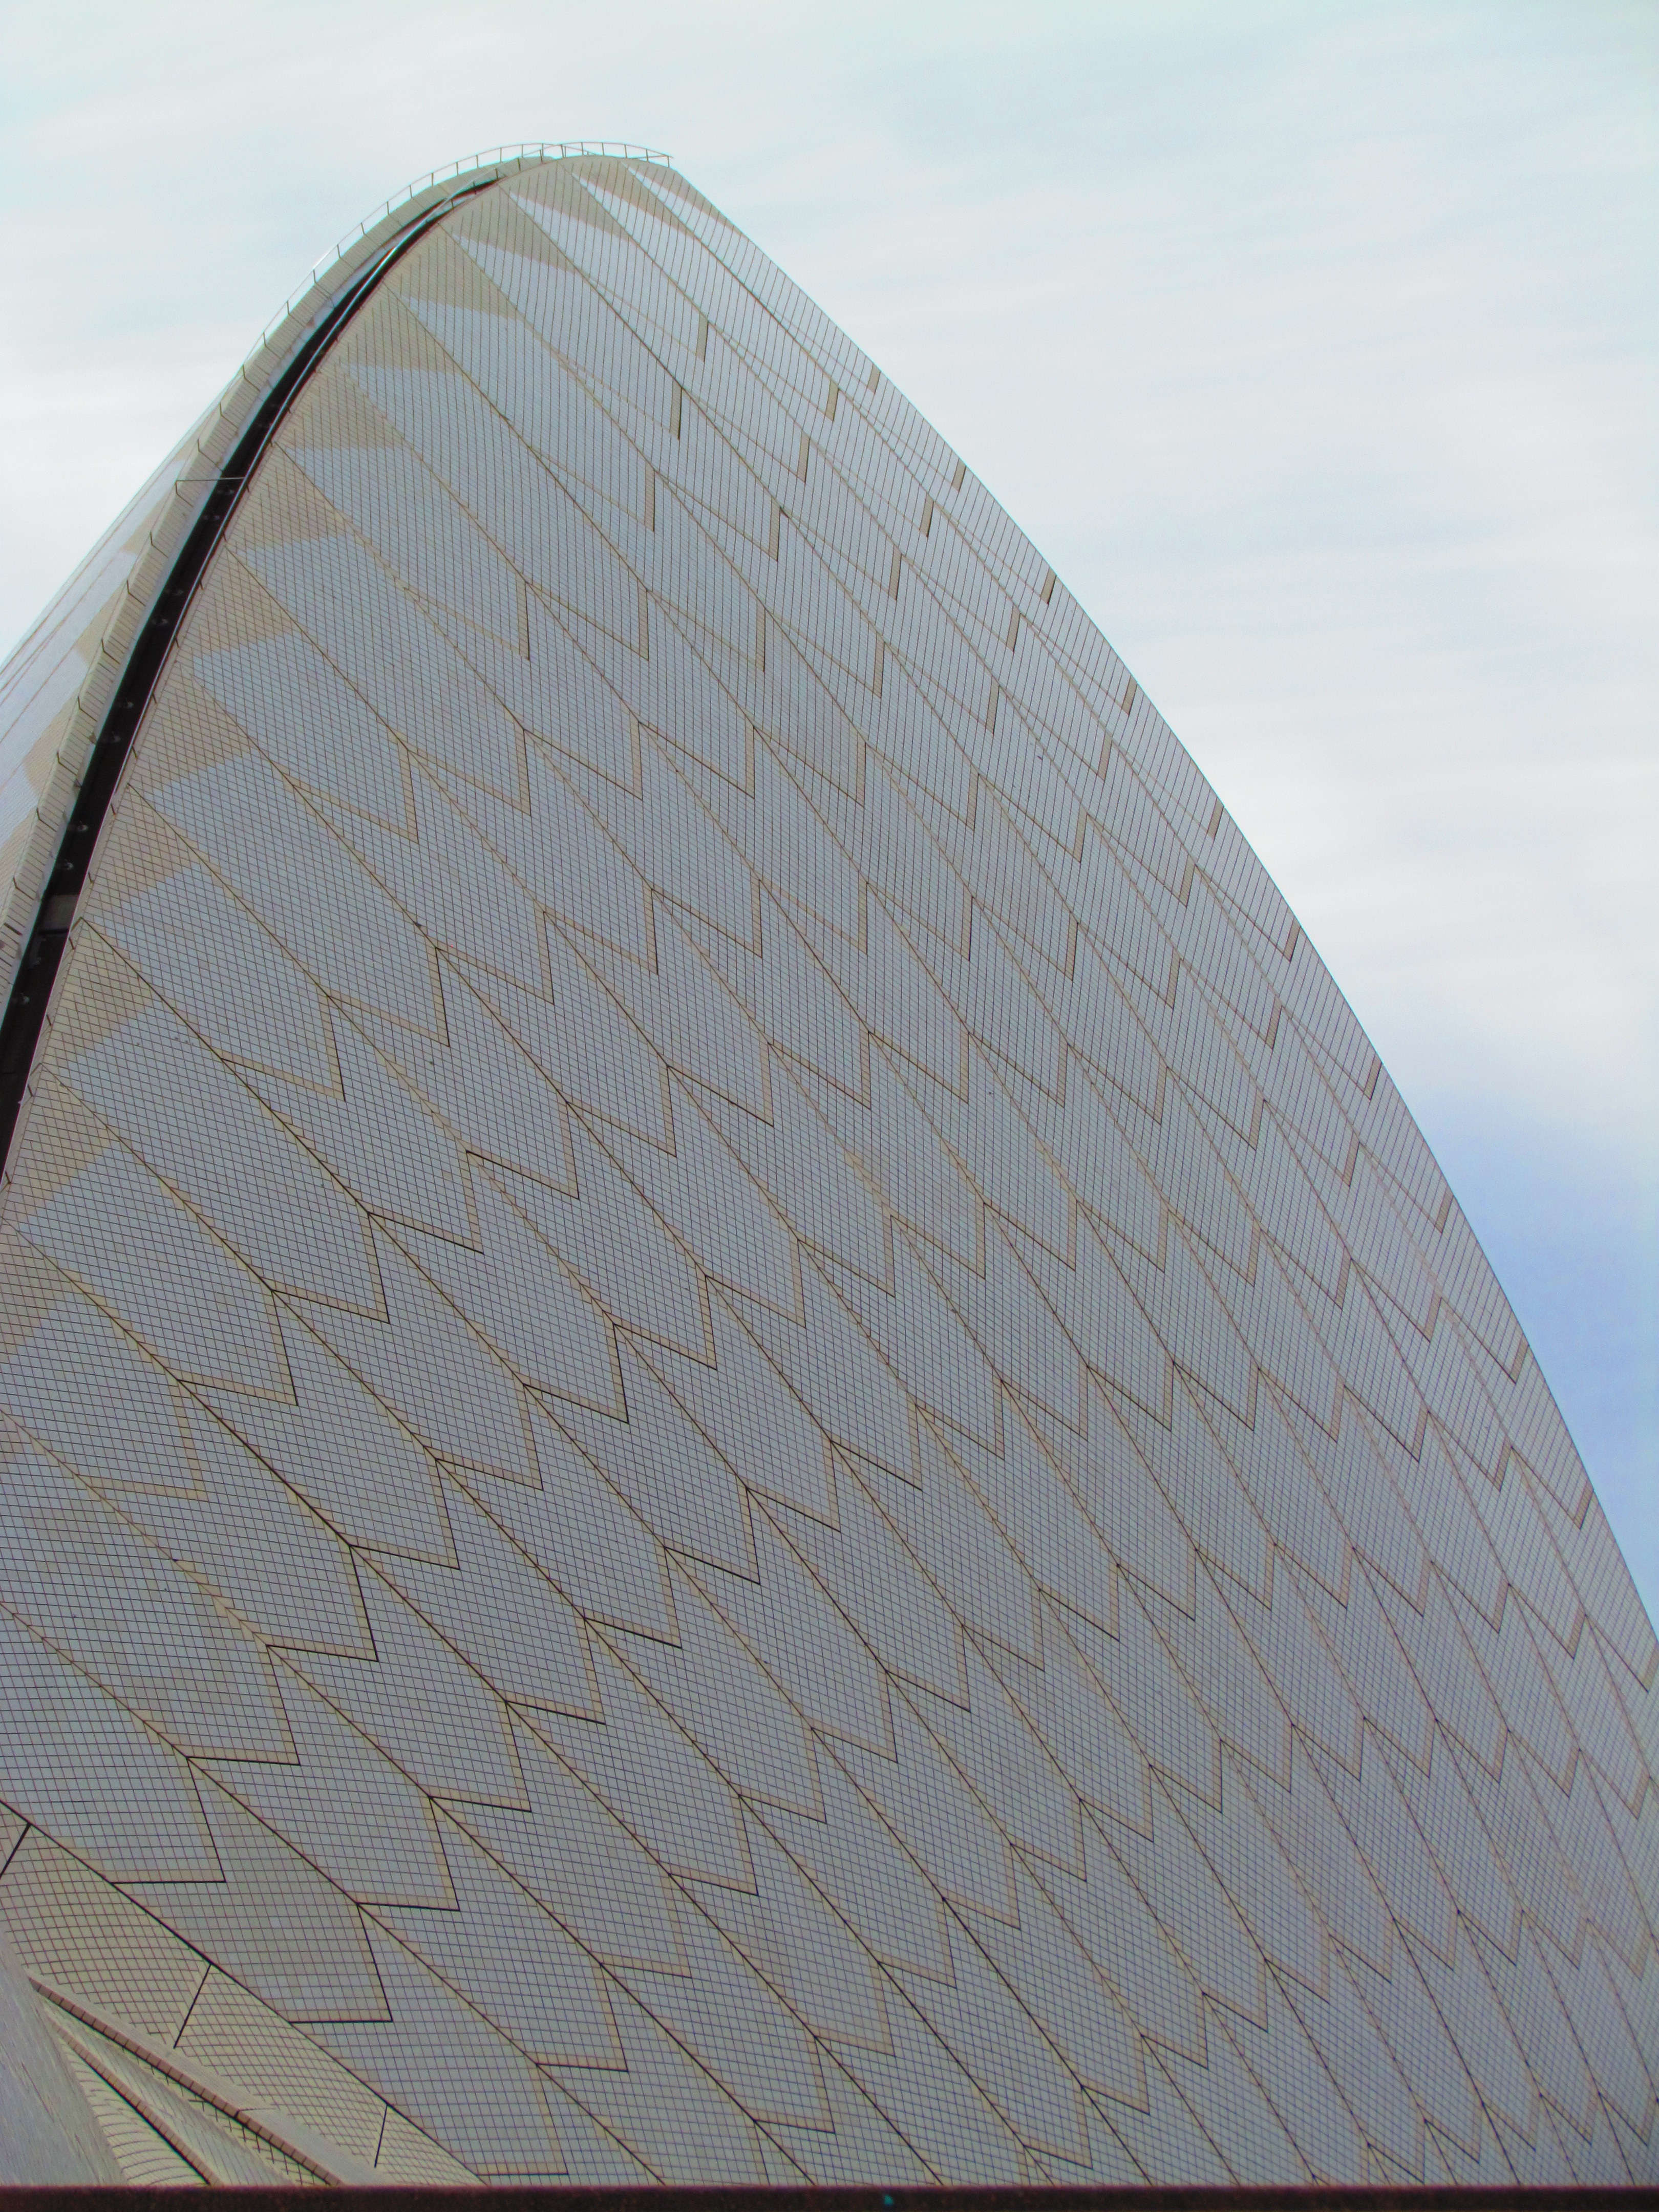
wing, architecture, structure, wood, house, roof, building, monument, sydney, opera, landmark, exterior, sydney opera house, australia, dome, shape